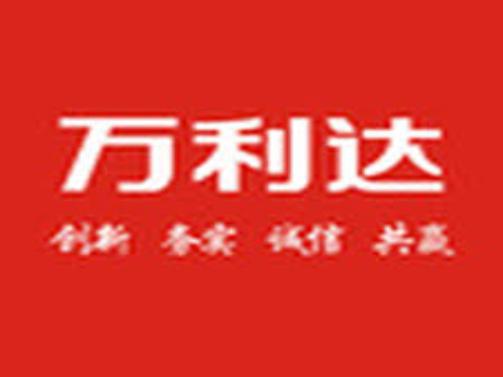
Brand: malata-2
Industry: Electronic